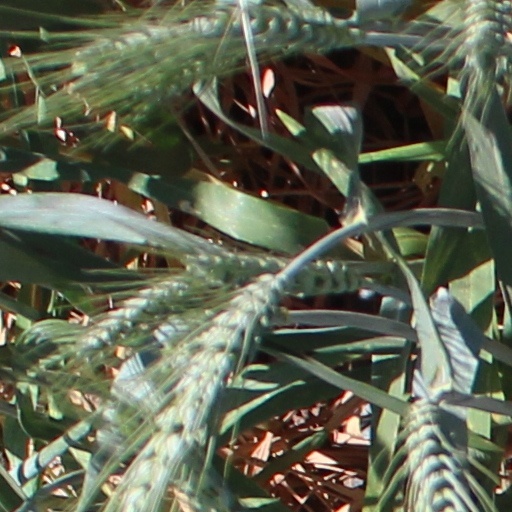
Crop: wheat